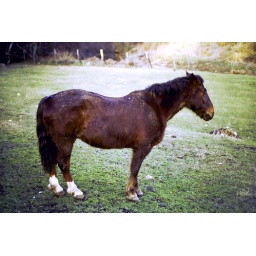
Brown horse in the field 2011-01-02_5